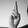
ASL letter: R